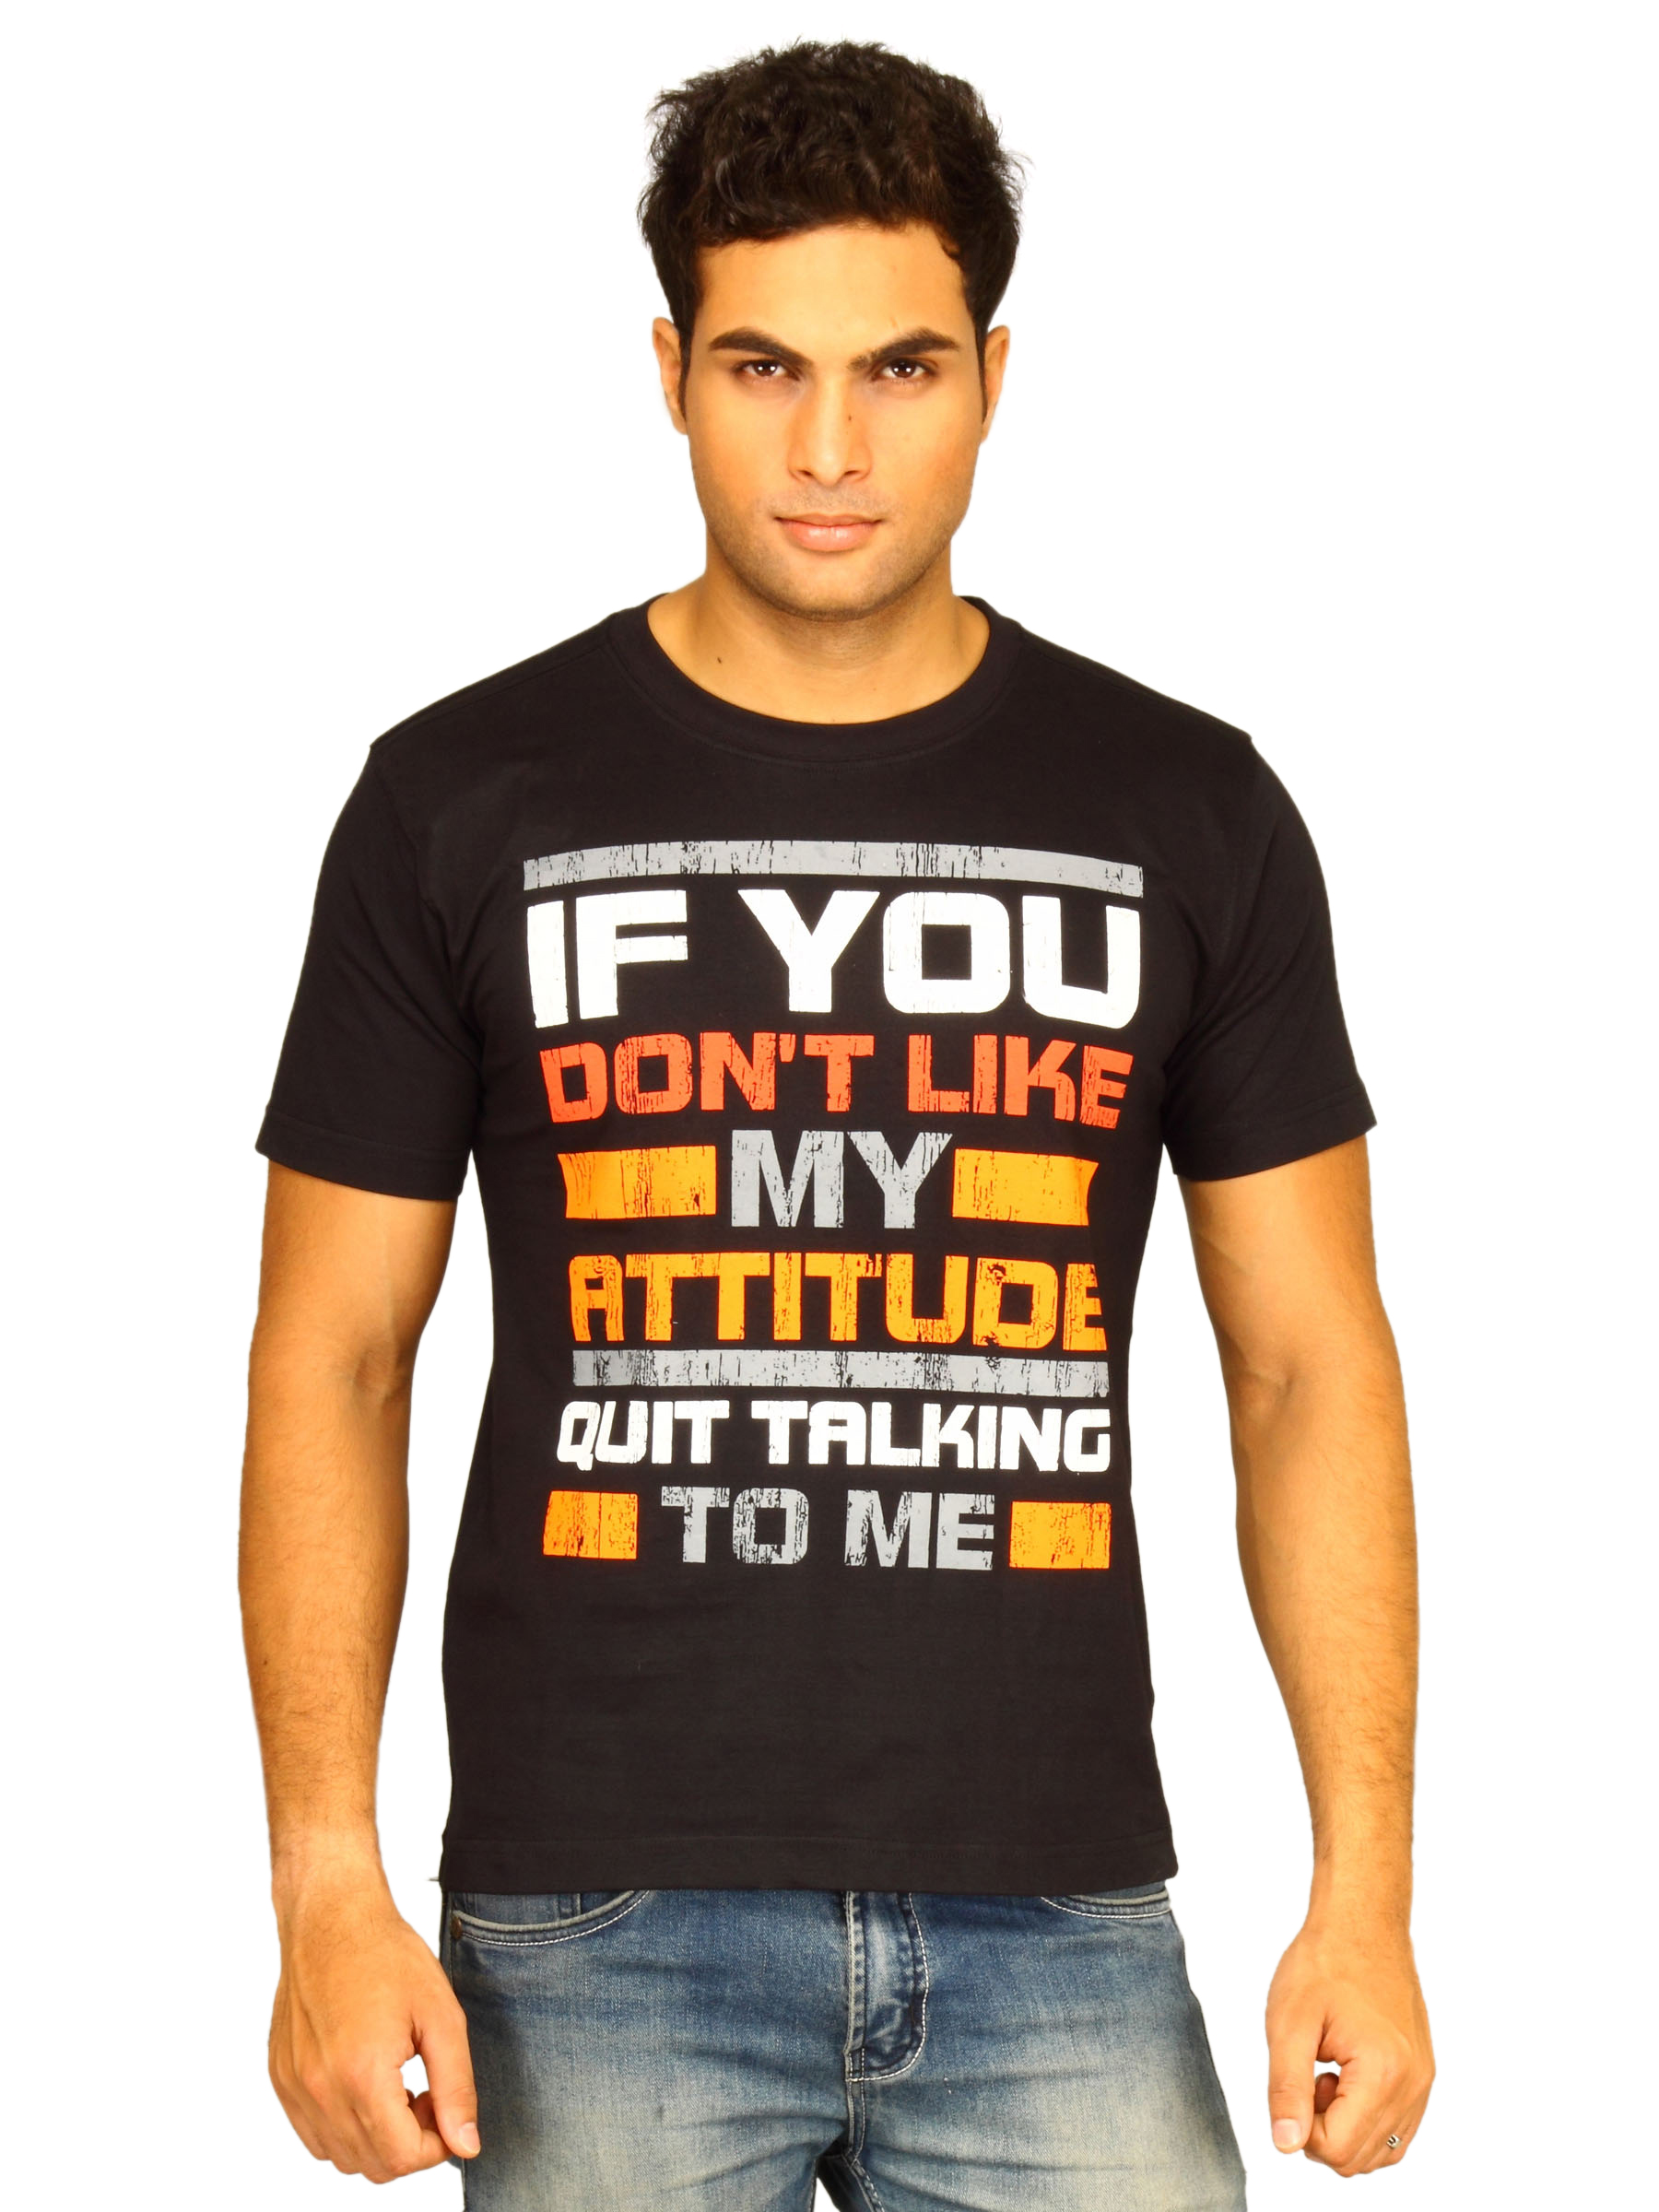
Myntra Men's If You Don't Like Black T-shirt
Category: Apparel / Topwear / Tshirts
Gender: Men
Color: Black
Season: Summer 2011
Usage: Casual